Fernando Pessoa

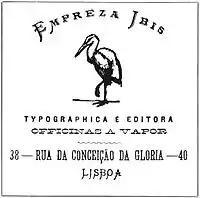
"Ibis Enterprise", the first firm established by Pessoa, in 1909.

While his family remained in South Africa, Pessoa returned to Lisbon in 1905 to study diplomacy. After a period of illness, and two years of poor results, a student strike against the dictatorship of Prime Minister João Franco put an end to his formal studies. Pessoa became an autodidact and a devoted reader who spent much of his time in libraries. In August 1907, he started working as a practitioner at R.G. Dun & Company, an American mercantile information agency (currently D&B, Dun & Bradstreet). His grandmother died in September and left him a small inheritance, which he spent on setting up his own publishing house, the "Empreza Ibis". The venture was not successful and closed down in 1910, but the name ibis, the sacred bird of Ancient Egypt and inventor of the alphabet in Greek mythology, would remain an important symbolic reference for him.